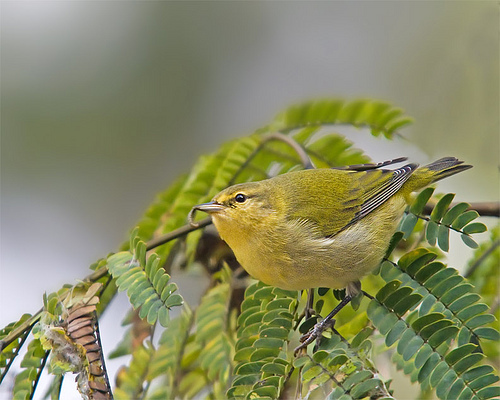
this bird has a yellow breast with green wings and a small beak.
a greenish yellow finch with brown wingtips and tailtip, and has black eyes.
this pudgy yellow bird has a short, narrow grey bill and black primaries and tail-feathers.
this bird has a rounded belly, a white bill, and a black eye
this bird is yellow in color with a small beak, and yellow eye rings.
this bird has wings that are yellow and has a rotund belly
this bird has grey nd green coverts, white nd black secondaries, and a yellow throat.
this bird is small, has a green belly, black primaries, and sharp bill.
this bird has a yellow crown, yellow primaries, and a yellow belly.
this bird has a small head, green wings and rump, a yellow breast, and brown bars over its eyes and eyebrows.
Species: Tennessee Warbler